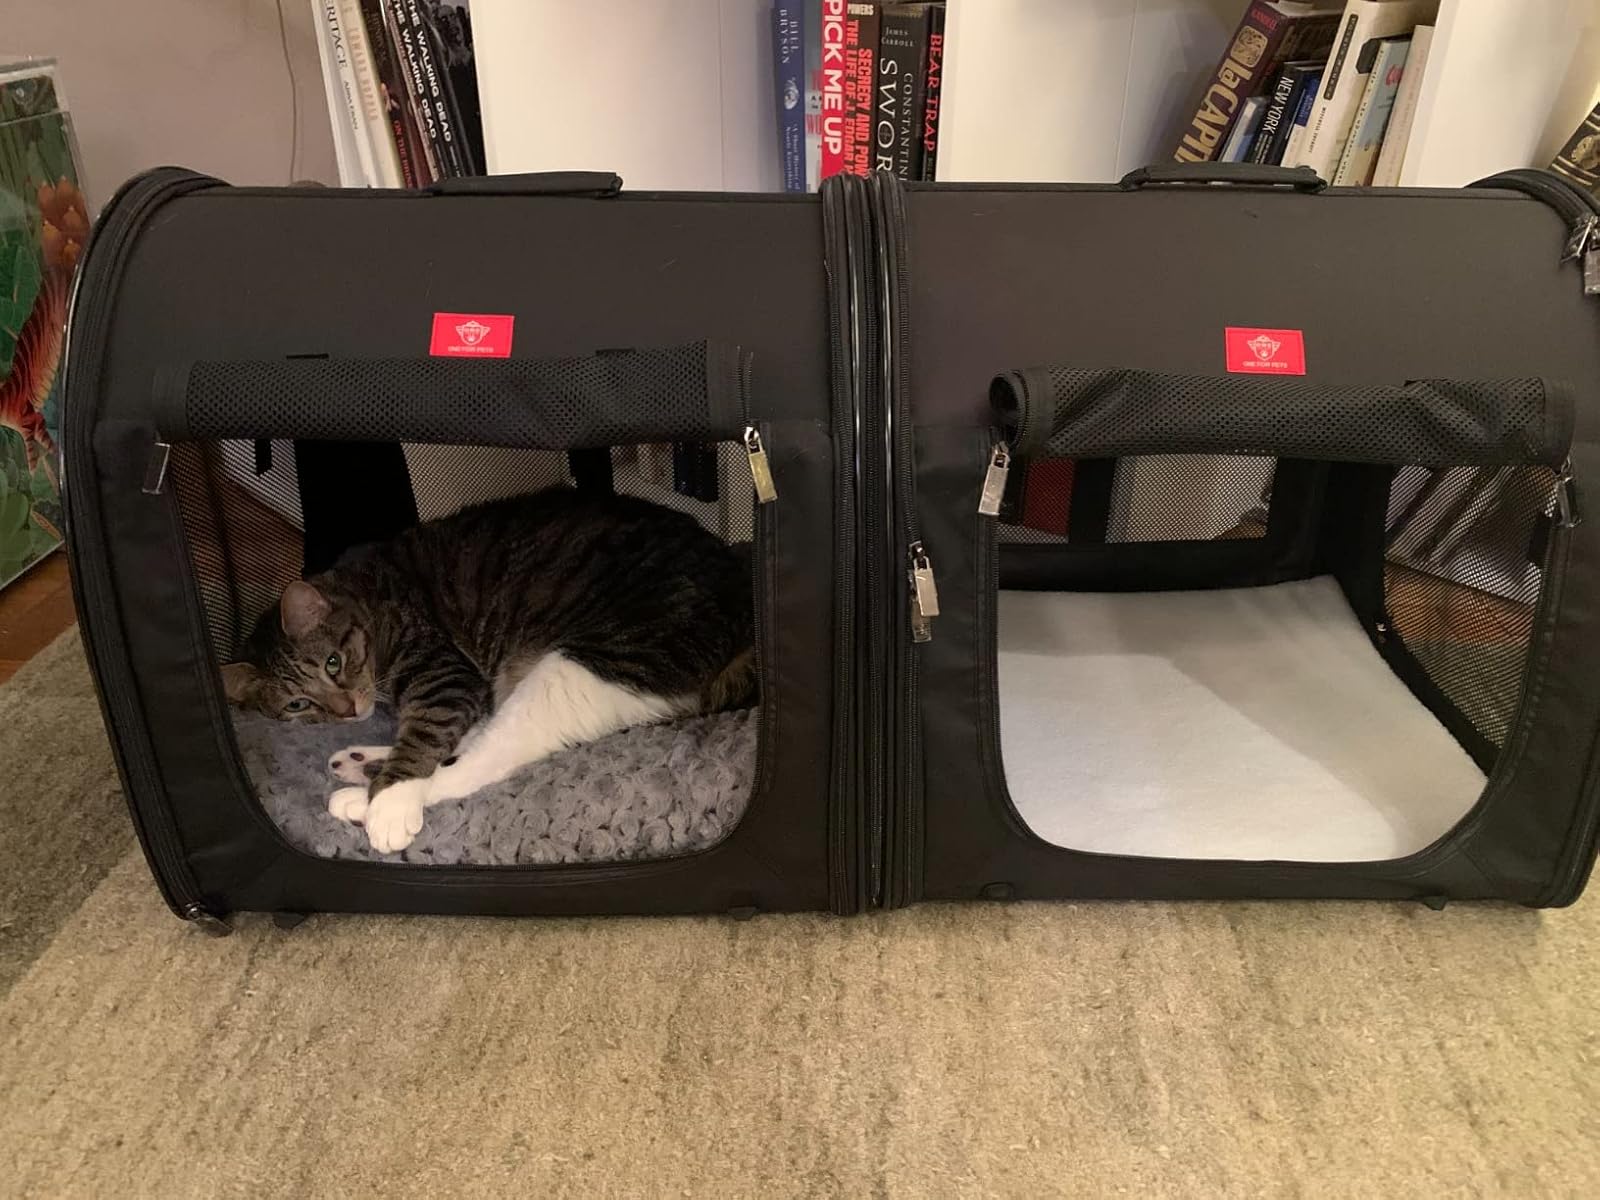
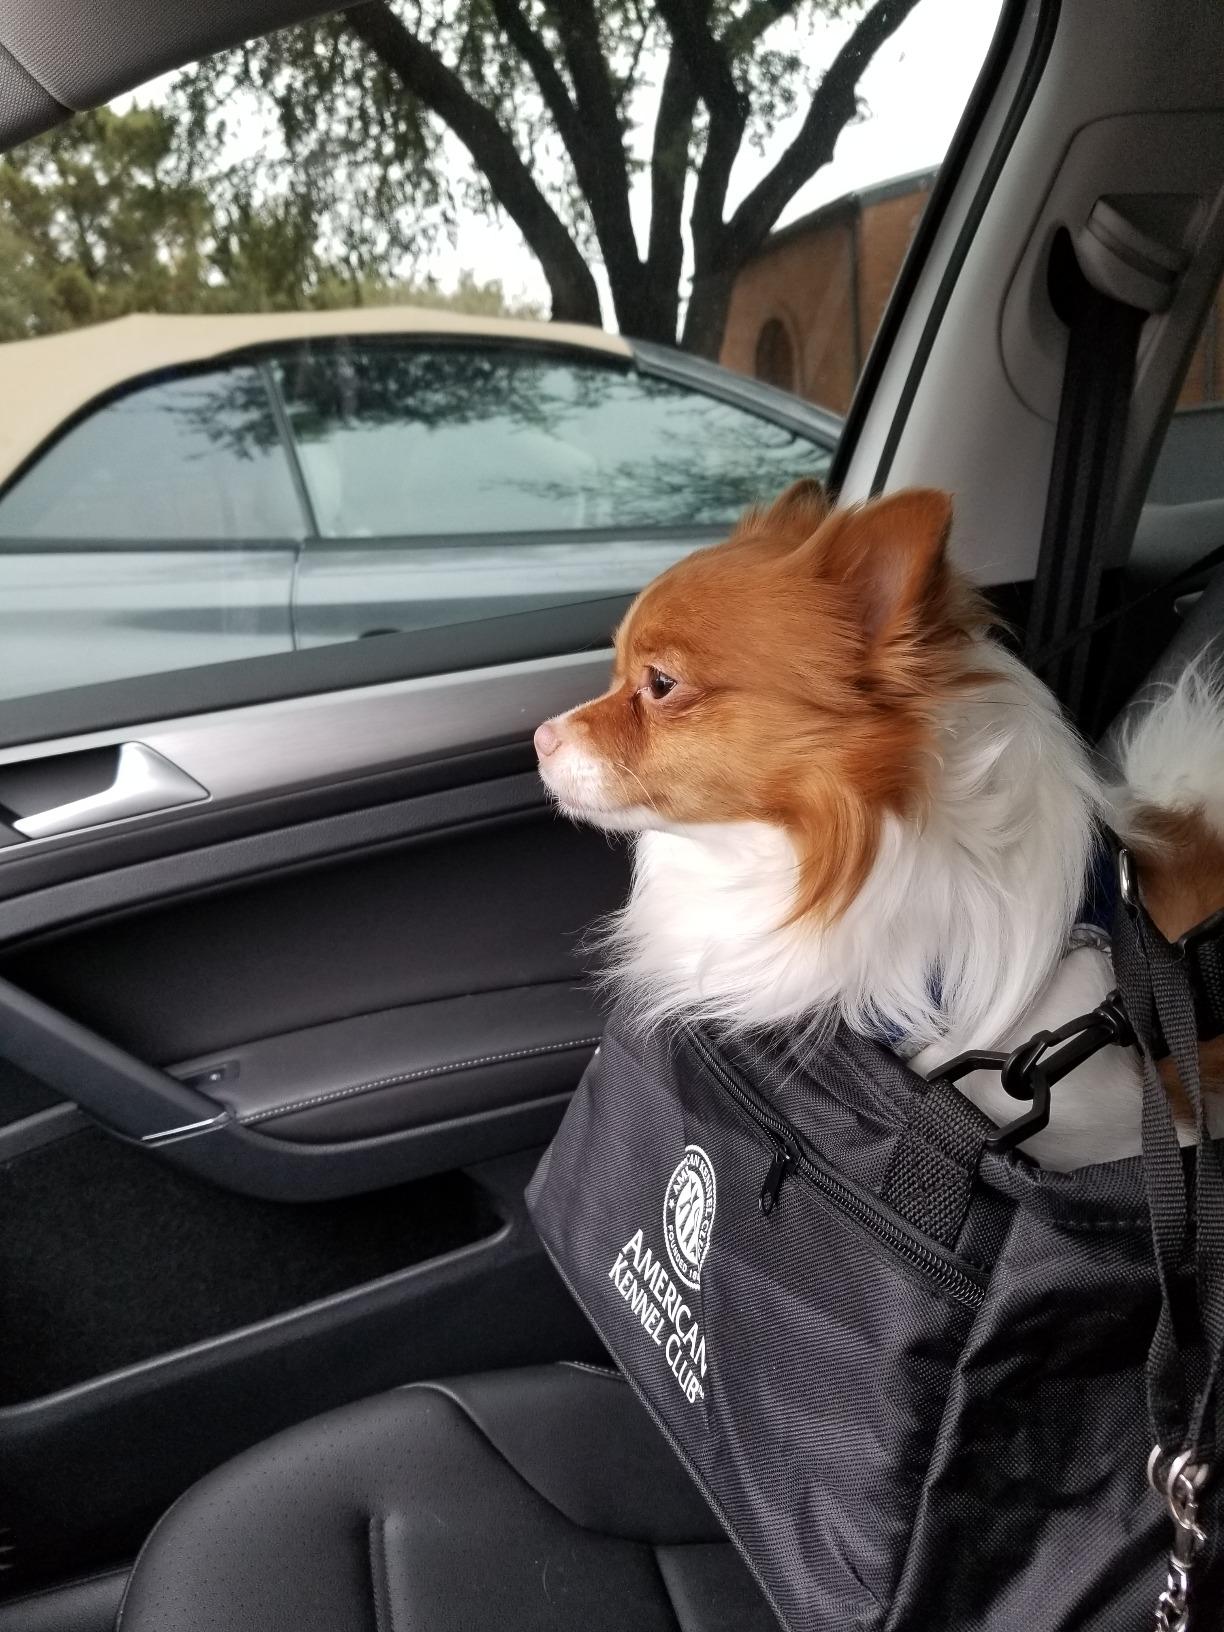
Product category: items_kennel
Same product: no